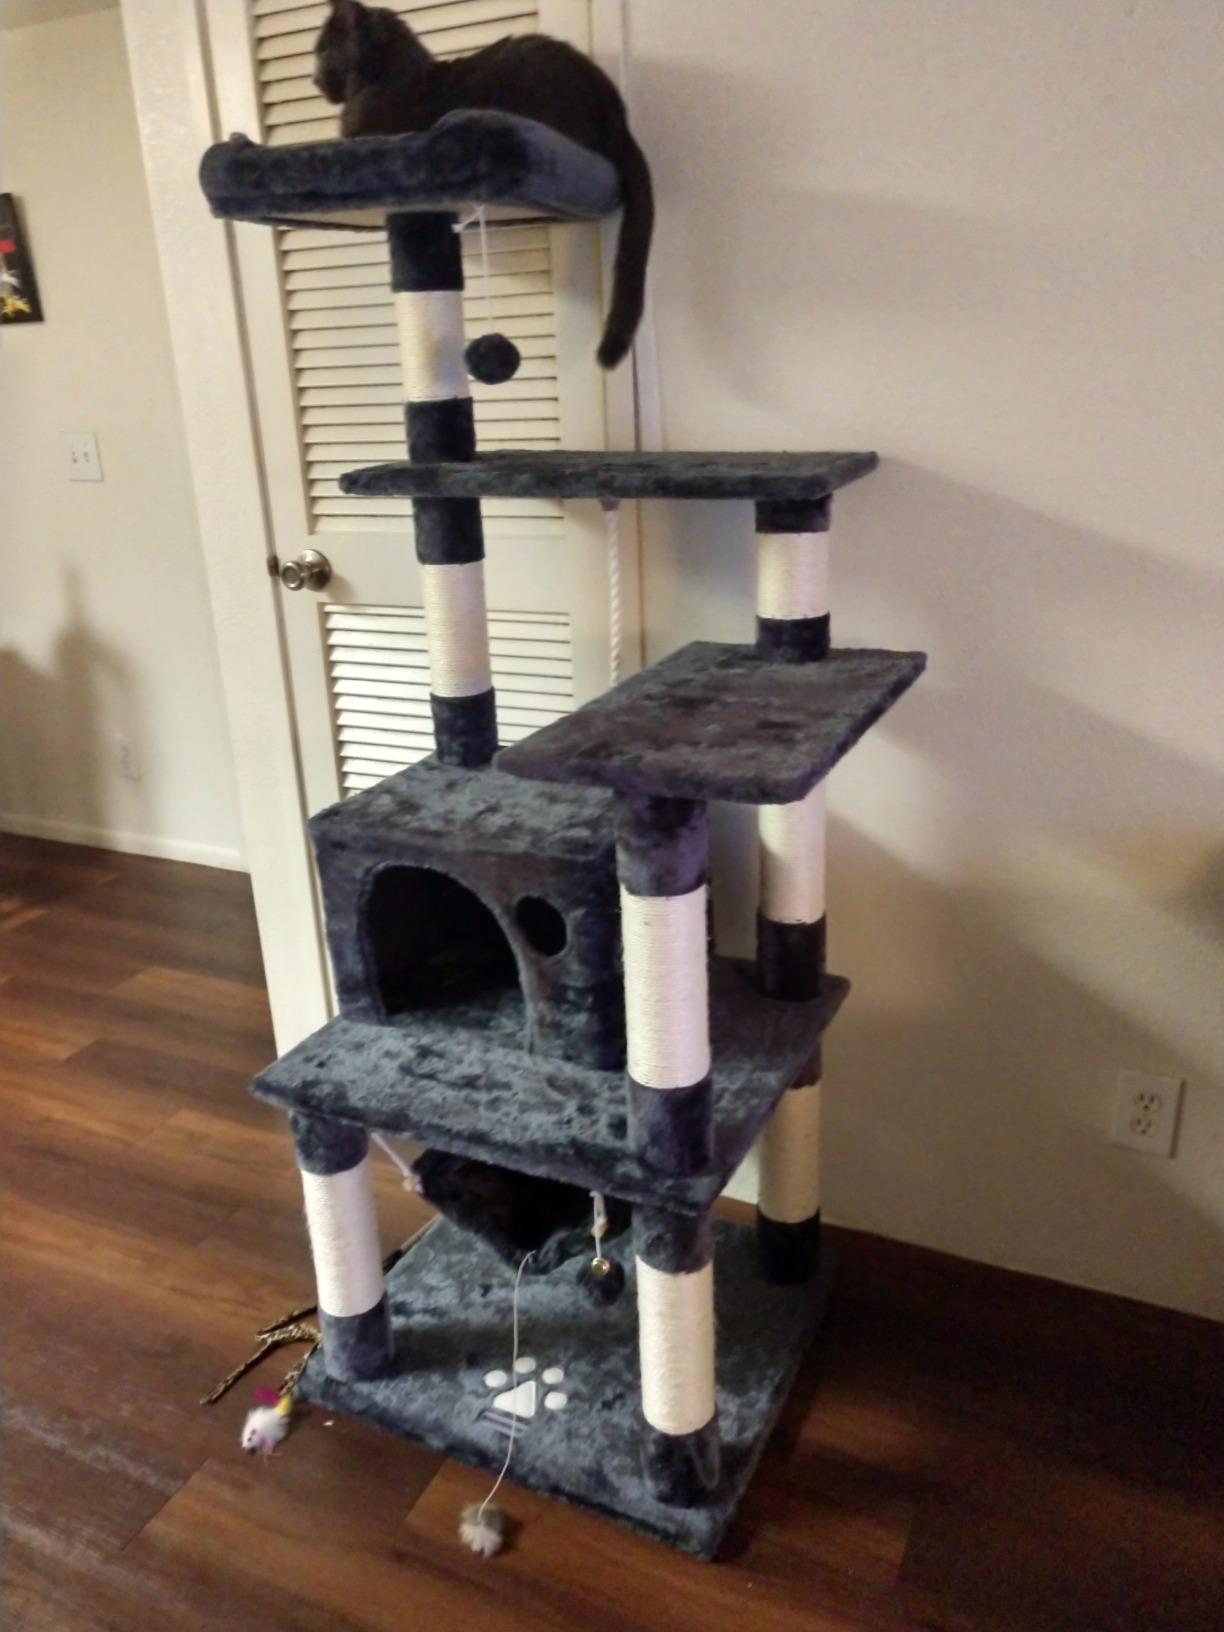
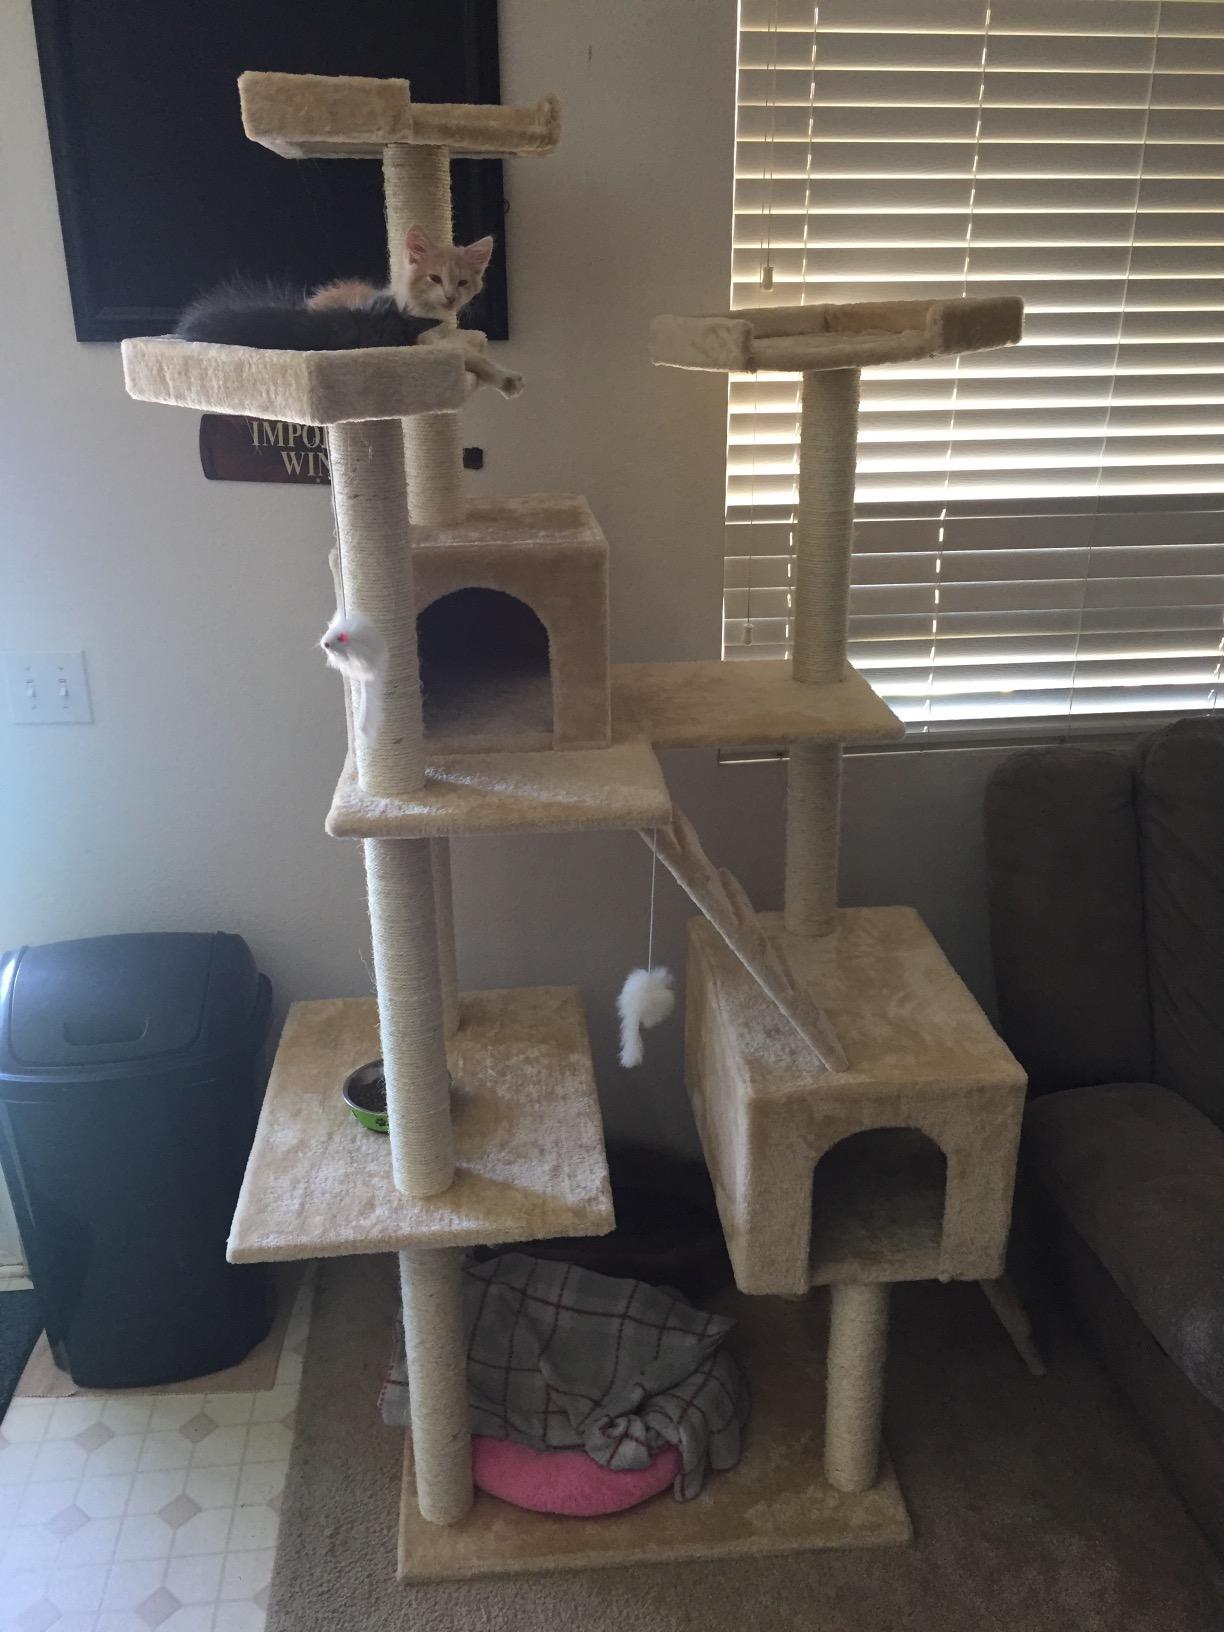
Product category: items_cat tree
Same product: no